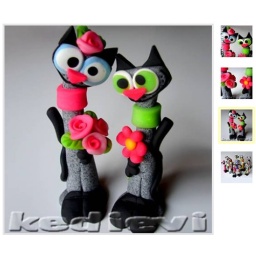
HAPPY FRIENDS - big size grey stone effected cat and dog sculpture by catshome